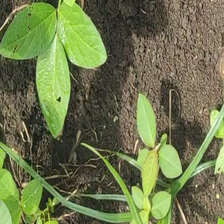
Weed species: Lavhala_(Cyperus_Rotundus)